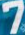
Number: 7